Pedestrian crossing

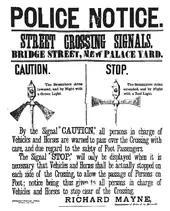
Police notice explaining the operation of the first pedestrian crossing signal, London 1868

Pedestrian crossings using signals clearly separate when each type of traffic (pedestrians or road vehicles) can use the crossing. Crossings without signals generally assist pedestrians, and usually prioritise pedestrians, depending on the locality. Pelican crossings use signals to keep pedestrians together where they can be seen by motorists, and where they can cross most safely across the flow of vehicular traffic, whereas zebra crossings are uncontrolled and more appropriate for lower flow numbers. What appears to be just pedestrian crossings can also be created largely as a traffic calming technique, especially when combined with other features like pedestrian priority, refuge islands, or raised surfaces.